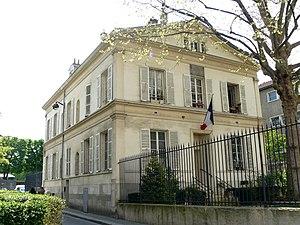
L'ancienne mairie (1840-1860) de la Commune libre de Grenelle, place du Commerce à Paris (15e Arrd.). This building is indexed in the Base Mérimée, a database of architectural heritage maintained by the French Ministry of Culture,
Le quartier de Grenelle est le 59ᵉ quartier administratif de Paris situé dans le 15ᵉ arrondissement.
La place du Commerce est une place du 15ᵉ arrondissement de Paris.
La plaine de Grenelle est une zone incluse dans les limites actuelles de Paris qui s'étend des Invalides au quartier de Javel, sur la rive gauche de la Seine, en aval de l'île de la Cité.
La plaine de Grenelle est une zone incluse dans les limites actuelles de Paris qui s'étend des Invalides au quartier de Javel, sur la rive gauche de la Seine, en aval de l'île de la Cité.
Grenelle est une ancienne commune française du département de la Seine, créée en 1830, qui était aussi communément appelée Beau-Grenelle. Elle est l'une des quatre communes entièrement annexées en 1860 par Paris. Son territoire forme aujourd'hui une partie du 15ᵉ arrondissement s'étendant sur les deux tiers sud du quartier de Grenelle, l'essentiel du quartier de Javel et un petit bout du quartier Necker.
Cet article recense les mairies d'arrondissement de Paris, en France.